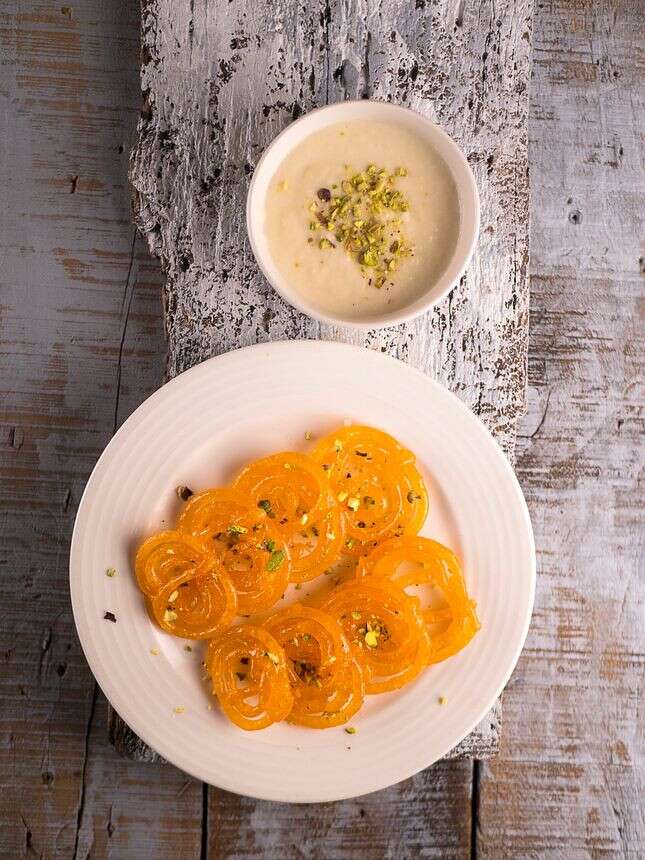
Dish: jalebi